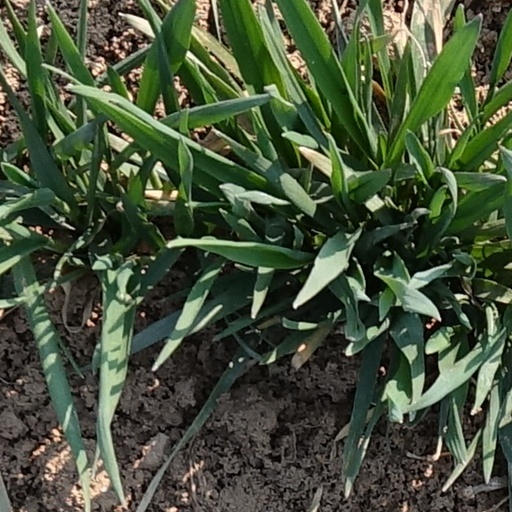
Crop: wheat